History of NATO

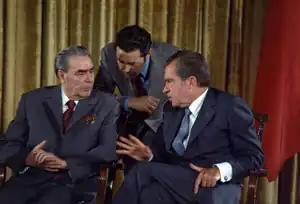
US President Richard Nixon talked with Soviet leader Leonid Brezhnev in 1973.

In 1954, the Soviet Union suggested that it might join NATO to preserve peace in Europe. The NATO countries, fearing that the Soviet Union's motive was to weaken the alliance, ultimately rejected that proposal. On 17 December 1954, the North Atlantic Council approved MC 48, a key document in the evolution of NATO nuclear thought. MC 48 emphasized that NATO had to use atomic weapons from the outset of a war with the Soviet Union, whether or not the Soviets chose to use them first. That gave SACEUR the same prerogatives for automatic use of nuclear weapons that existed for the commander-in-chief of the US Strategic Air Command.